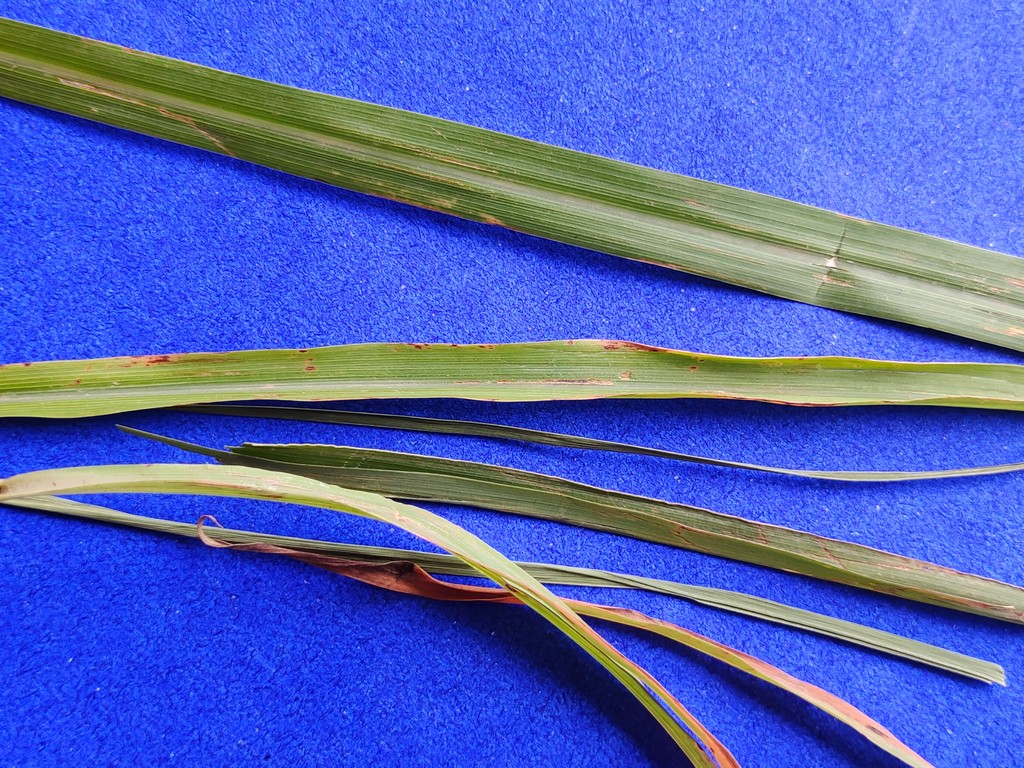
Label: Unhealthy